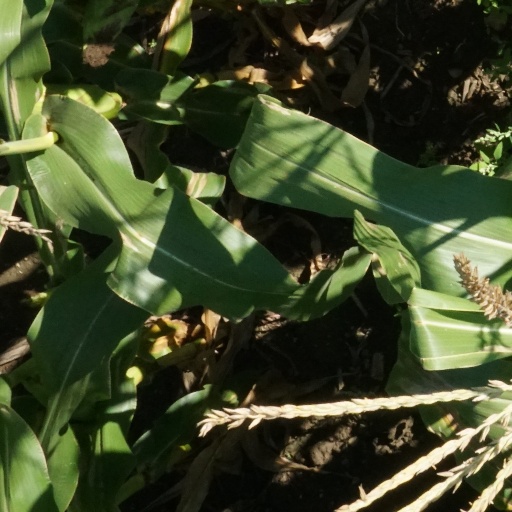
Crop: maize; corn